Bruce Springsteen

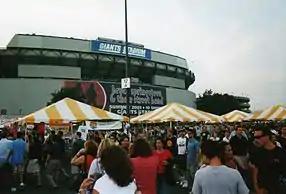
The scene outside Giants Stadium during Springsteen's record-setting, 10-night stand at the stadium on The Rising Tour in July 2003

In 1995, after temporarily re-organizing the E Street Band for a few new songs recorded for his first "Greatest Hits" album (a recording session that was chronicled in the documentary "Blood Brothers"), and also one show at Tramps in New York City, he released his second folk album, "The Ghost of Tom Joad". The album was inspired by John Steinbeck's "The Grapes of Wrath" and by "Journey to Nowhere: The Saga of the New Underclass", a book by Pulitzer Prize-winning author Dale Maharidge and photographer Michael Williamson. The album was generally less well-received than the thematically similar "Nebraska" due to the minimal melody, twangy vocals, and political nature of most of the songs; however, some praised it for giving a voice to immigrants and others who rarely have one in American culture. The lengthy, worldwide, small-venue solo acoustic Ghost of Tom Joad Tour that followed presented many of his older songs in drastically reshaped acoustic form, although Springsteen had to explicitly remind his audiences to "shut the fuck up" and not to clap during the performances.